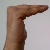
The image shows a hand gesture representing a space in Indian Sign Language.